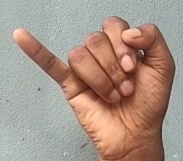
ASL sign: J